Saint-Pol-de-Léon Cathedral

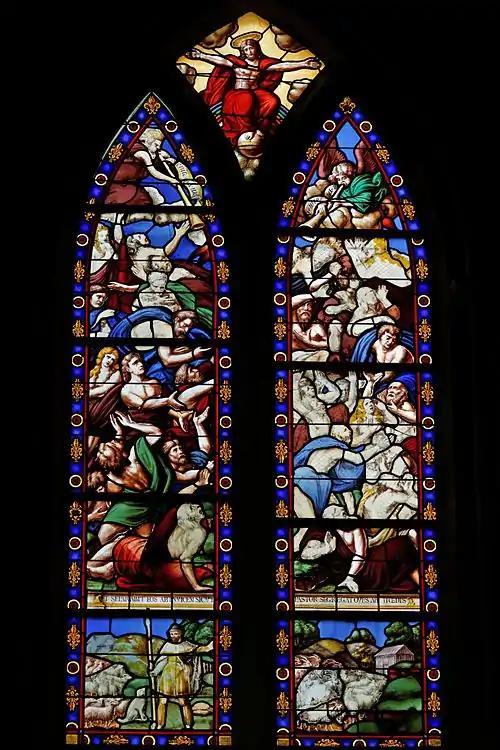
"Le Jugement Dernier"

Carved from wood, polychromed and dating to the 17th century, the altarpiece was placed in the cathedral as recently as 1973. It had originally been in the Convent of the Carmes which was razed to the ground during the French revolution. In the centre of the altarpiece is a statue of the Virgin Mary with child and on the left side of the altar there is a sculpture depicting saint-Raphaël with the young Tobias and on the right side a statue of saint Michael slaying the dragon. The altar's bas-reliefs represent the four cardinal virtues, Temperance, Justice, Force and Prudence. In front of the altar balustrade is the tombstone of François Le Veyer of Kerisnel, who had died in 1570 and been one of the officials in charge of the parish of Saint-Pierre which included Roscoff West and Santec. Saint-Pierre was one of the constituent parishes of Minihy-Léon. In the vaulting here we see the arms of Kerautret, Chavigné (Monseigneur Christophe de Chavigné was the Léon bishop from 1521 to 1554 and he was succeeded by his brother Monseigneur Rolland de Cavigné, bishop from 1554 to 1562) and Richard. There is also the arms of the Kerguiziau family. There is a large enfeu bearing the arms of the Lesguens. Also in the part of the cathedral where one enters the choir there is an enfeu bearing the arms of Monseigneur Sergeant who was a bishop at Quimper.